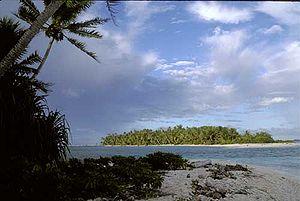
Fualifeke est un motu de l’atoll de Funafuti, capitale des Tuvalu. Il est inhabité.